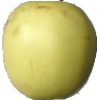
Label: Apple Golden 2